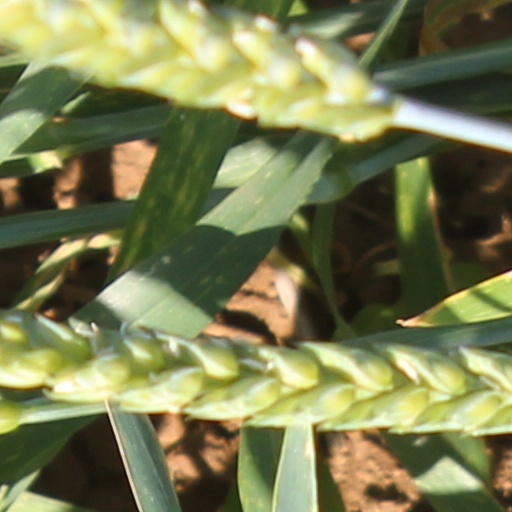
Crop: wheat